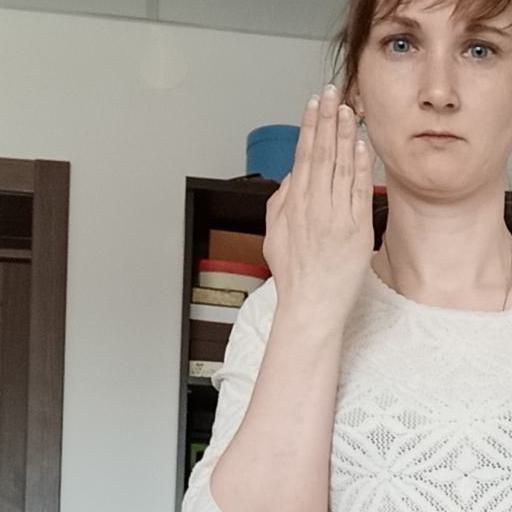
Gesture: stop_inverted